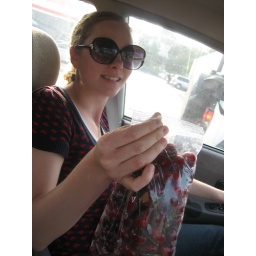
fresh fruit in the car